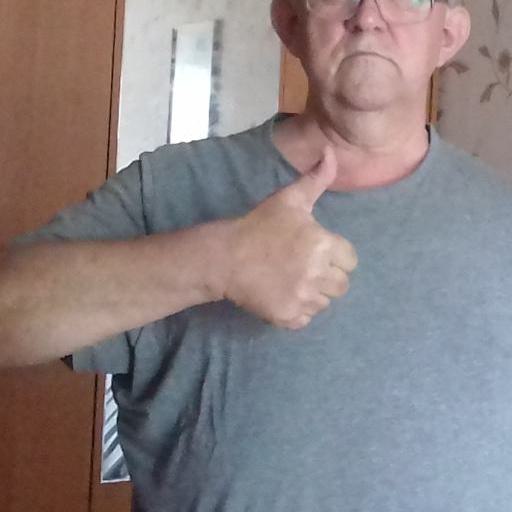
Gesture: like